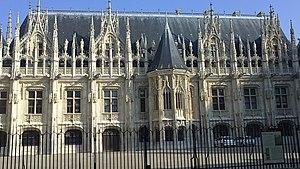
Cour du palais de justice de rouen, centre
Le Parlement de Normandie appelé aussi Parlement de Rouen, car institué dans cette ville par édit royal, alors que son prédécesseur l'échiquier de Normandie pouvait se tenir dans différentes villes de cette province, est un Parlement de l'Ancien Régime.
Le style néogothique est un style architectural né au milieu du XVIIIᵉ siècle en Angleterre. Au XIXᵉ siècle, des styles néogothiques de plus en plus rigoureux et documentés visent à faire revivre des formes médiévales qui contrastent avec les styles classiques dominants de l'époque. Le mouvement néogothique a eu une influence importante en Europe et en Amérique du Nord et il y a peut-être eu davantage d'architecture gothique construite aux XIXᵉ et XXᵉ siècles qu'à la fin du Moyen Âge et au début de la Renaissance.